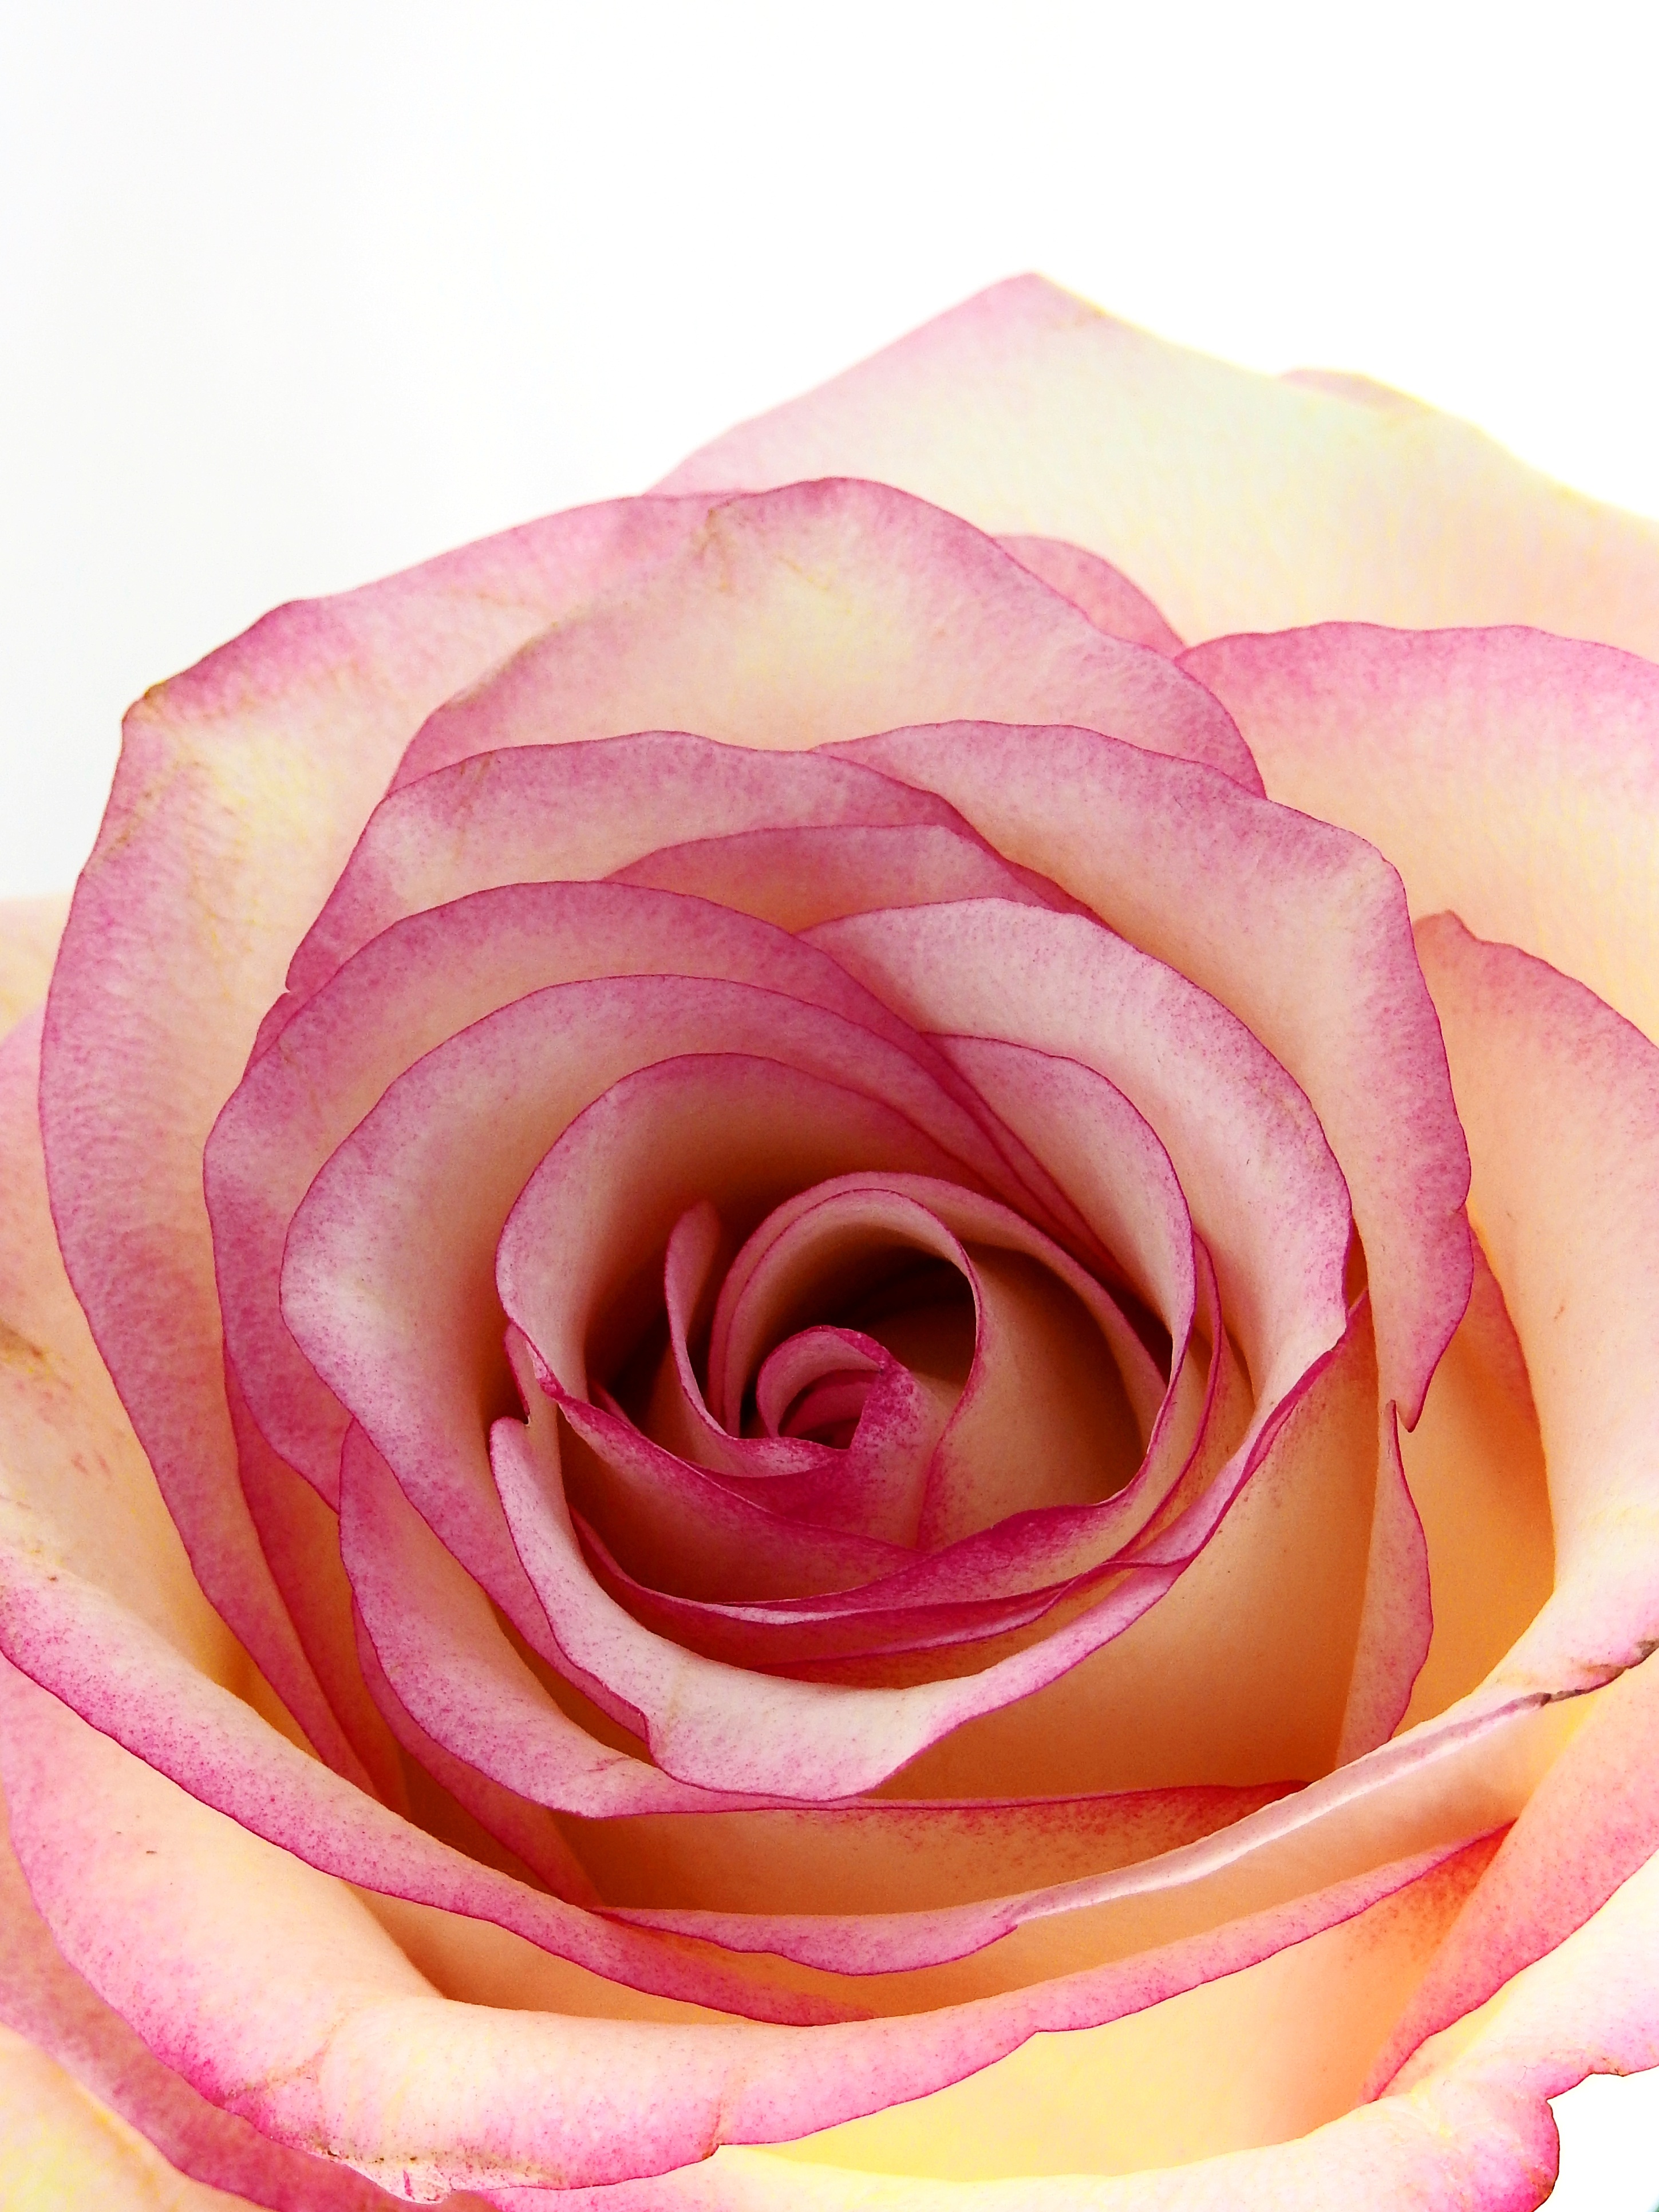
nature, blossom, plant, flower, petal, bloom, rose, pink, close up, cool image, peach, beautiful, magenta, cool photo, floribunda, macro photography, flowering plant, garden roses, rose family, cut flowers, china rose, rosa centifolia, rose order